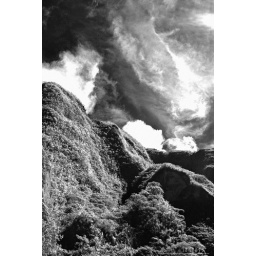
: blues in black and white no.9